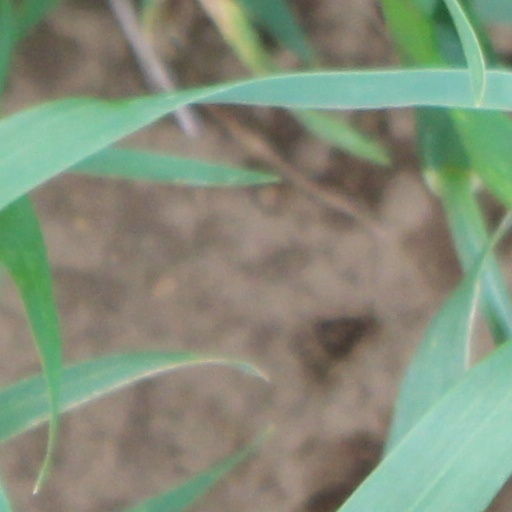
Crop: wheat